Maheshinte Prathikaaram

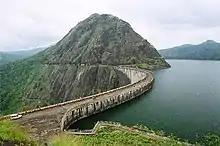
The climactic fight was filmed near the Idukki Dam.

Filming began in early August 2015, during the wet season, in the Idukki district of Kerala. Major portions of the film were shot in Thopramkudy, near Kattappana. In September, while filming in Cheruthoni, Fahadh sustained a leg injury while performing a stunt with co-star Sujith Shanker. Although a two-day rest was advised, he decided to press on because of the tight shooting schedule. The filming in Idukki, which took 45 days, was wrapped up in late October.